Paul van Somer I

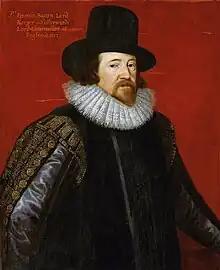
Sir Francis Bacon by Paul van Somer I (1617), Palace on the Isle in Warsaw.

Paul van Somer ( 1577 – 1621), also known as Paulus van Somer, was a Flemish artist who arrived in England from Antwerp during the reign of King James I of England and became one of the leading painters of the royal court. He painted a number of portraits both of James and his consort, Queen Anne of Denmark, and of nobles such as Ludovic Stewart, 2nd Duke of Lennox, Elizabeth Hastings, Countess of Huntingdon, and Lady Anne Clifford. He is sometimes designated as "Paul van Somer I" to distinguish him from the engraver of the same name who was active in England between 1670 and 1694.